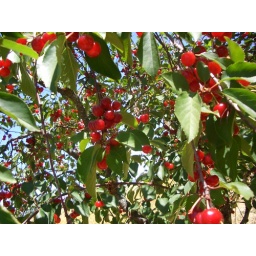
The cherry tree outside the house in France.